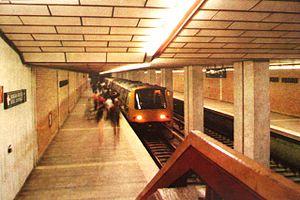
Apărătorii Patriei est une station de métro roumaine de la ligne M2 du métro de Bucarest. Elle est située place Apărătorii Patriei, dans le quartier Apărătorii Patriei, Sector 4 de la ville de Bucarest.